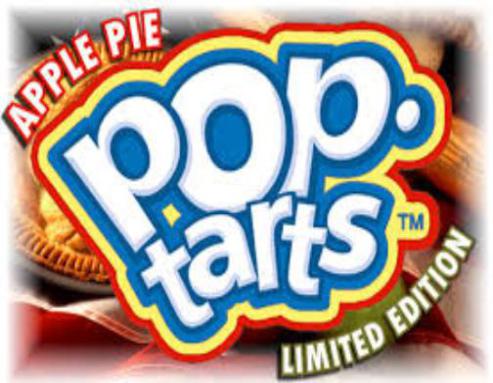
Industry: Food